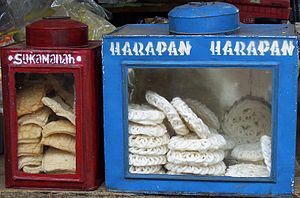
Krupuk
Krupuk, traditionelle indonesiske snacks
Krupuk, kerupuk eller kroepoek på indonesisk; Keropok på; bánh phồng tôm på vietnamesisk; prawn crackers på britisk engelsk, shrimp chips eller shrimp crackers på amerikansk engelsk; er populære snacks eller chips i dele af Øst- og Sydasien. Krupuk er friturestegte kiks lavet af rejer og stivelse. Kerupuk findes hos alle traditionelle handlende og ved alle spisesteder.